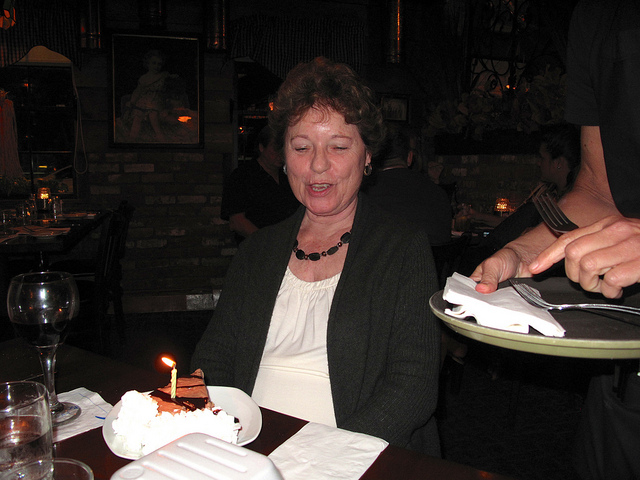
user: Given an image and a question. Answer the question in a short answer. Question: What is the burning stick on the cake called? Short Answer:
assistant: candle